Cheung Tsing Bridge

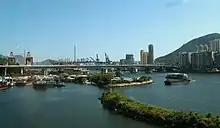
Cheung Tsing Bridge, side view in August 2011

Cheung Tsing Bridge, formerly Rambler Channel Bridge, is a bridge crossing Rambler Channel in Hong Kong, connecting Cheung Tsing Tunnel on Tsing Yi Island and Kwai Chung section of Tsing Kwai Highway. It is part of Tsing Kwai Highway of Route 3. It is also a part of the Airport Core Programme, being a part of Route 3.